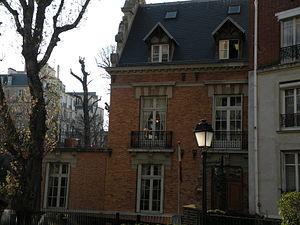
Ambassade des Philippines en France, Paris